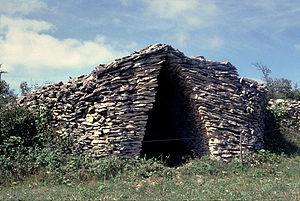
Cabane en pierre sèche à Ausseing (Haute-Garonne)
Ausseing est une commune française située dans le département de la Haute-Garonne en région Occitanie.
Une cabane en pierre sèche est un type d'édifice champêtre, bâti entièrement sans mortier, avec des pierres d'extraction locale et ayant servi d'abri temporaire ou saisonnier au cultivateur des XVIIIᵉ et XIXᵉ siècles, à ses outils, ses animaux, sa récolte, dans une parcelle éloignée de son habitation permanente.